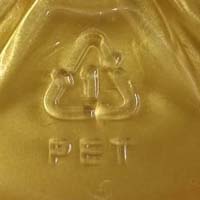
Plastic recycling code class: 1_polyethylene_PET